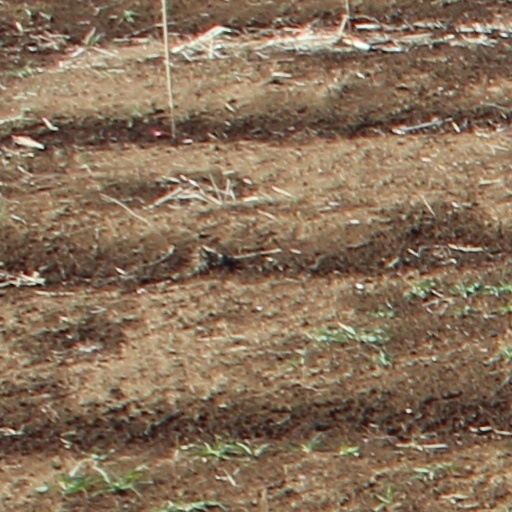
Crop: wheat